Sky Masters

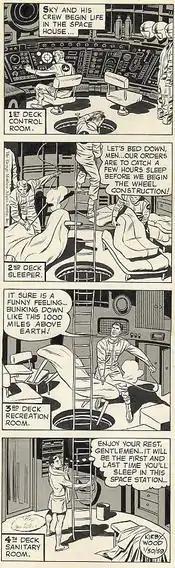
"Sky Masters" example, with each panel representing a level of the spaceship. It would have seen print horizontally. Published 01/30/59.

Sky Masters of the Space Force was an American syndicated newspaper comic strip created on September 8, 1958, by writer/penciler Jack Kirby and writer Dave Wood, featuring the adventures of an American astronaut. The strip stars the titular Major Skylar Masters—an American astronaut—and features his adventures in a fictionalized Space Race, including rocket launches, space stations, Moon landings, and double agents.